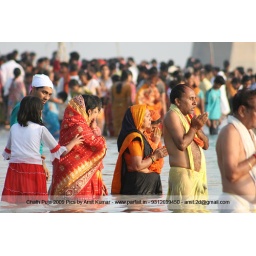
(Chath Vratey) Devotee standing in ganga river praying to sun